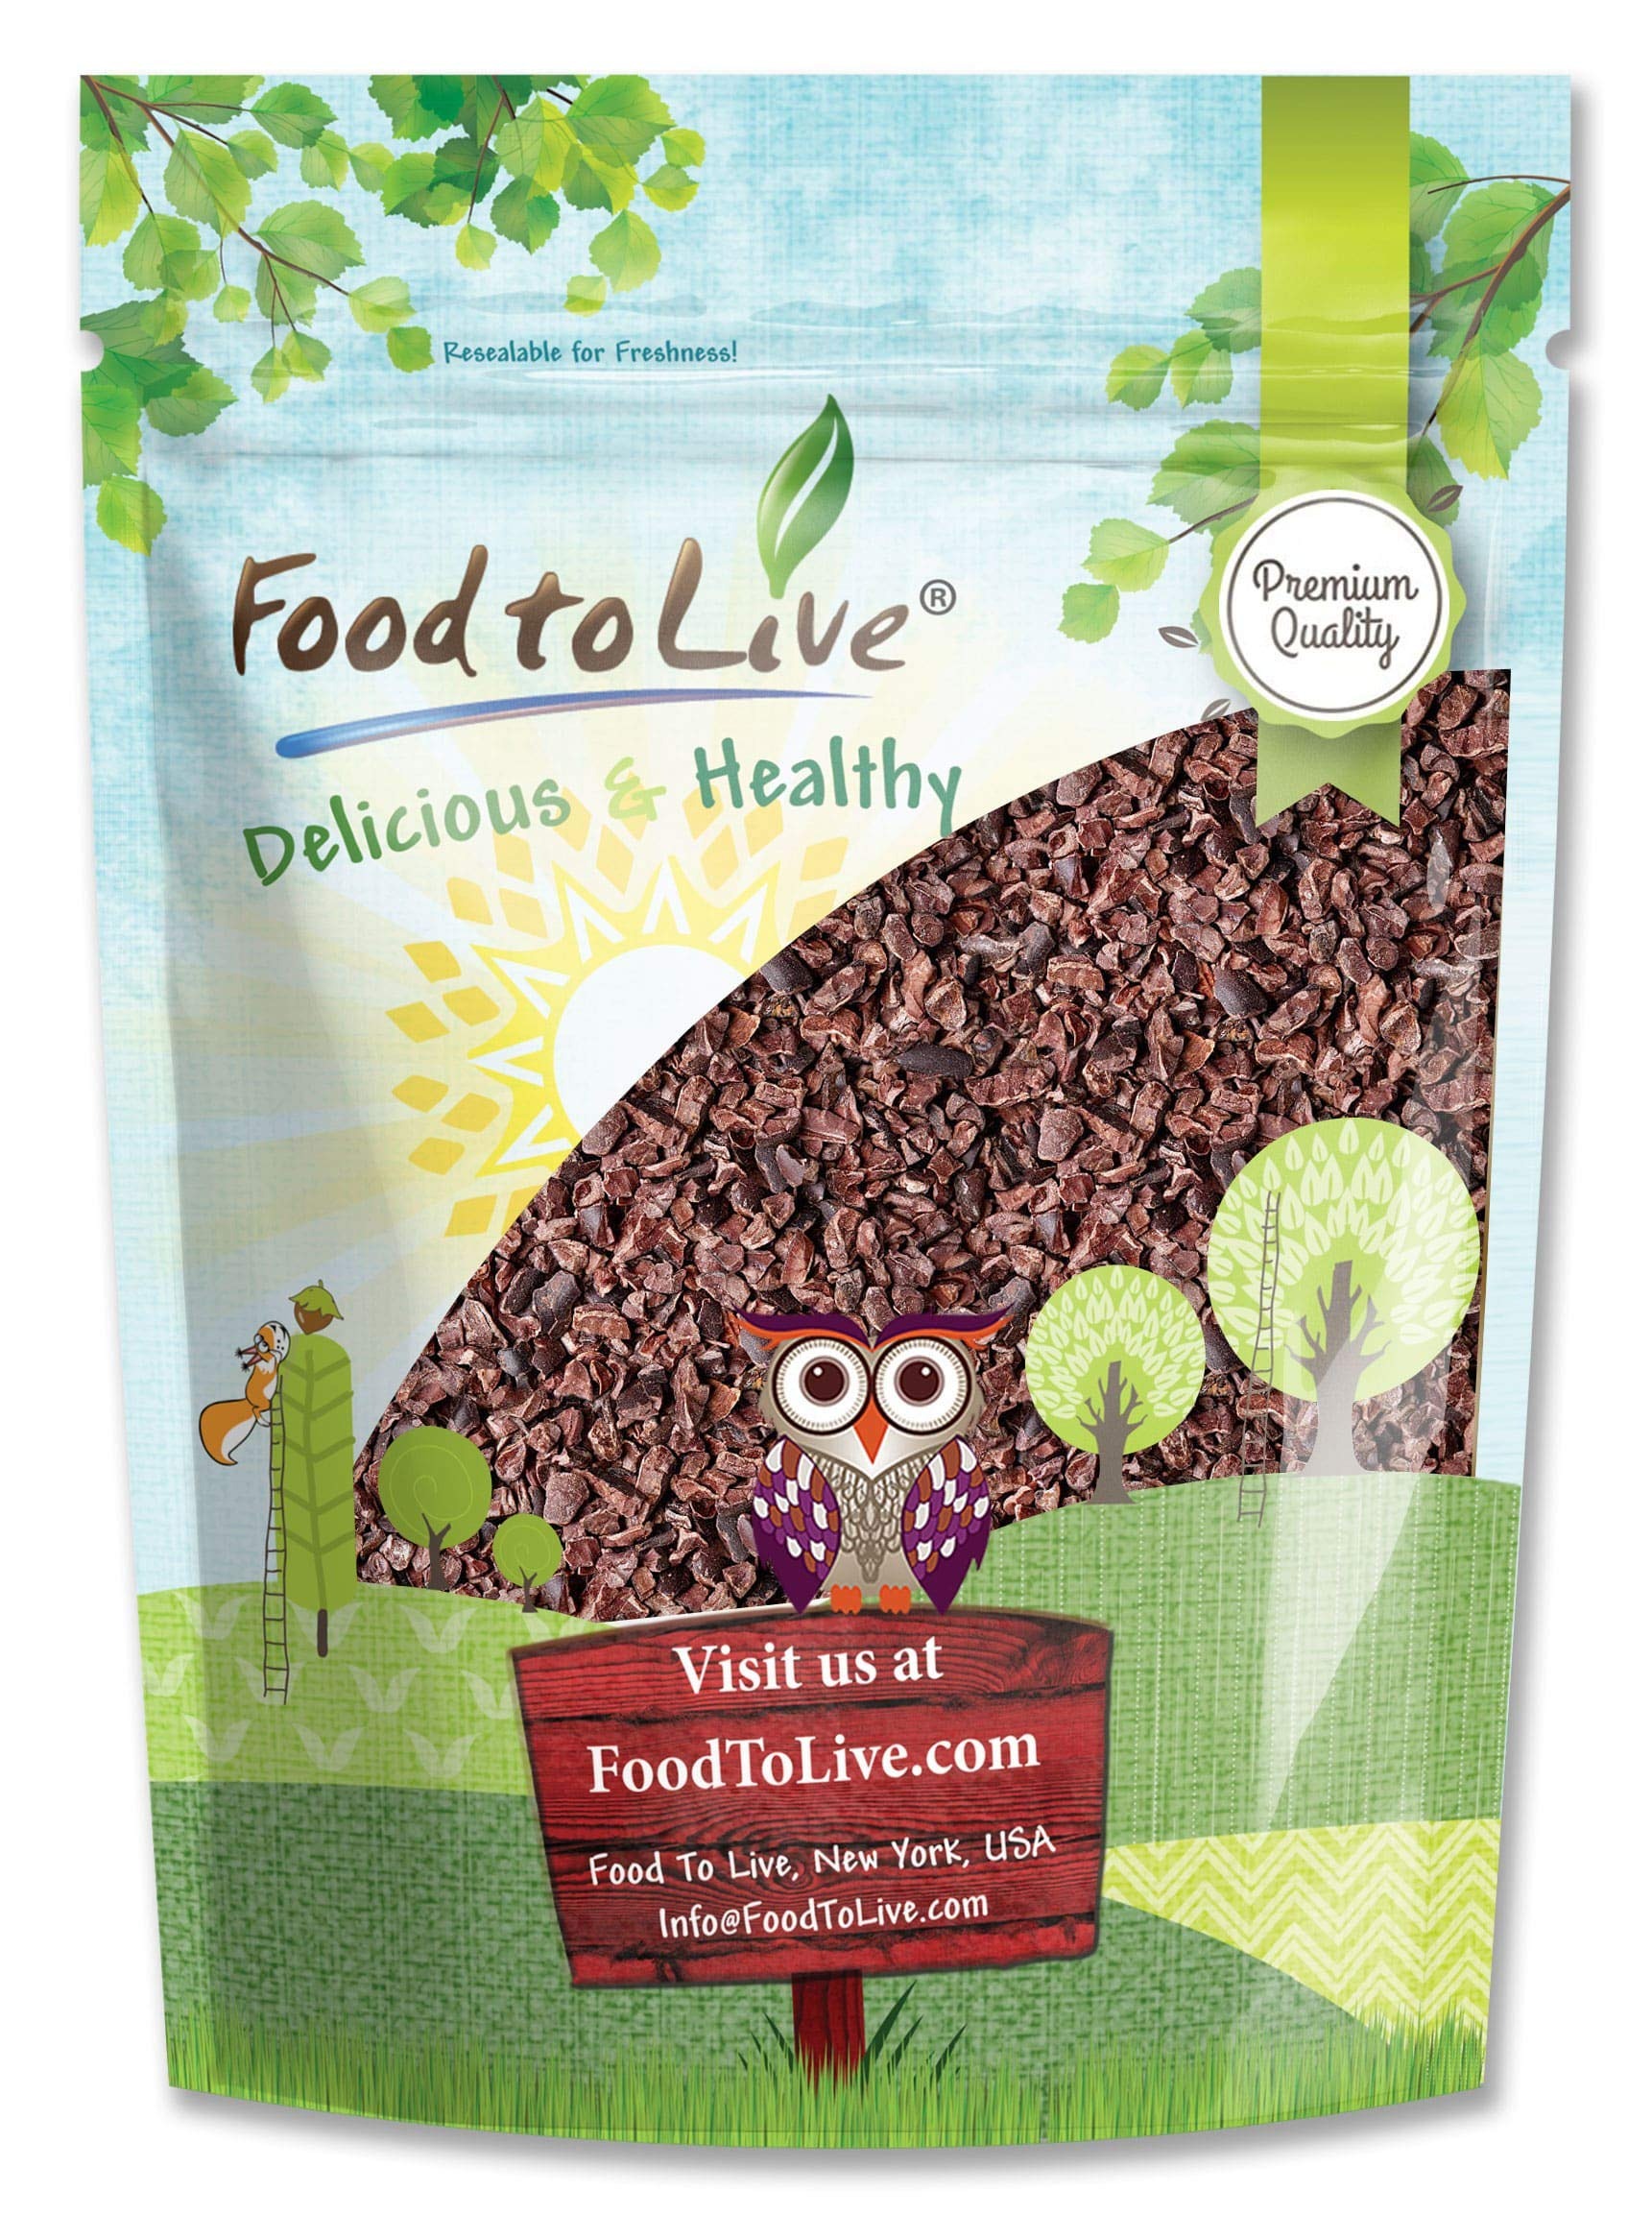
Item Name: Food to Live Cacao Nibs, 8 Ounces - Raw, Unsweetened, Kosher, Vegan, Keto and Paleo Friendly, Made from Antioxidant Rich Cacao Beans, Cacao BIts for Chocolate, Sirtfood, Bulk
Bullet Point 1: ✔️Nutritional Powerhouse: Raw Cacao nibs are an excellent source of fiber and iron
Bullet Point 2: ✔️Kosher, Keto, Raw, Vegan
Bullet Point 3: ✔️Cacao Nibs Work well with breakfast foods, mixed in smoothies, trail mixes, and cookies, of course.
Value: 8.0
Unit: Ounce

Price: 13.46